Amaryllis

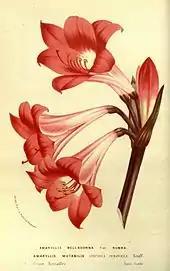
"Amaryllis belladonna", illustration from volume 14, 1861

"Amaryllis belladonna" was introduced into cultivation at the beginning of the eighteenth century. It reproduces slowly by either bulb division or seeds and has gradually naturalized from plantings in urban and suburban areas throughout the lower elevations and coastal areas in much of the West Coast of the US since these environments mimic their native South African habitat. Hardiness zones 6–8. It is also naturalized in Australia.